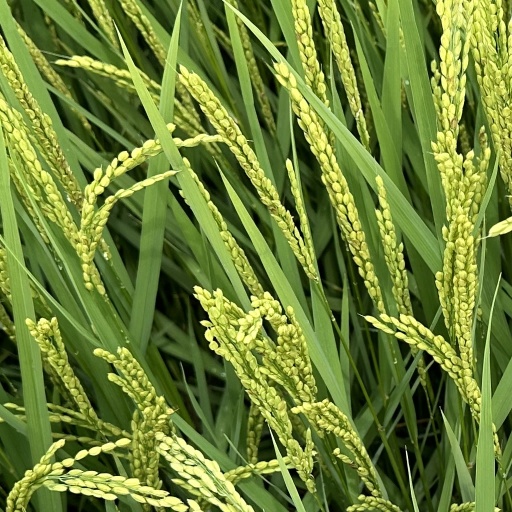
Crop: rice